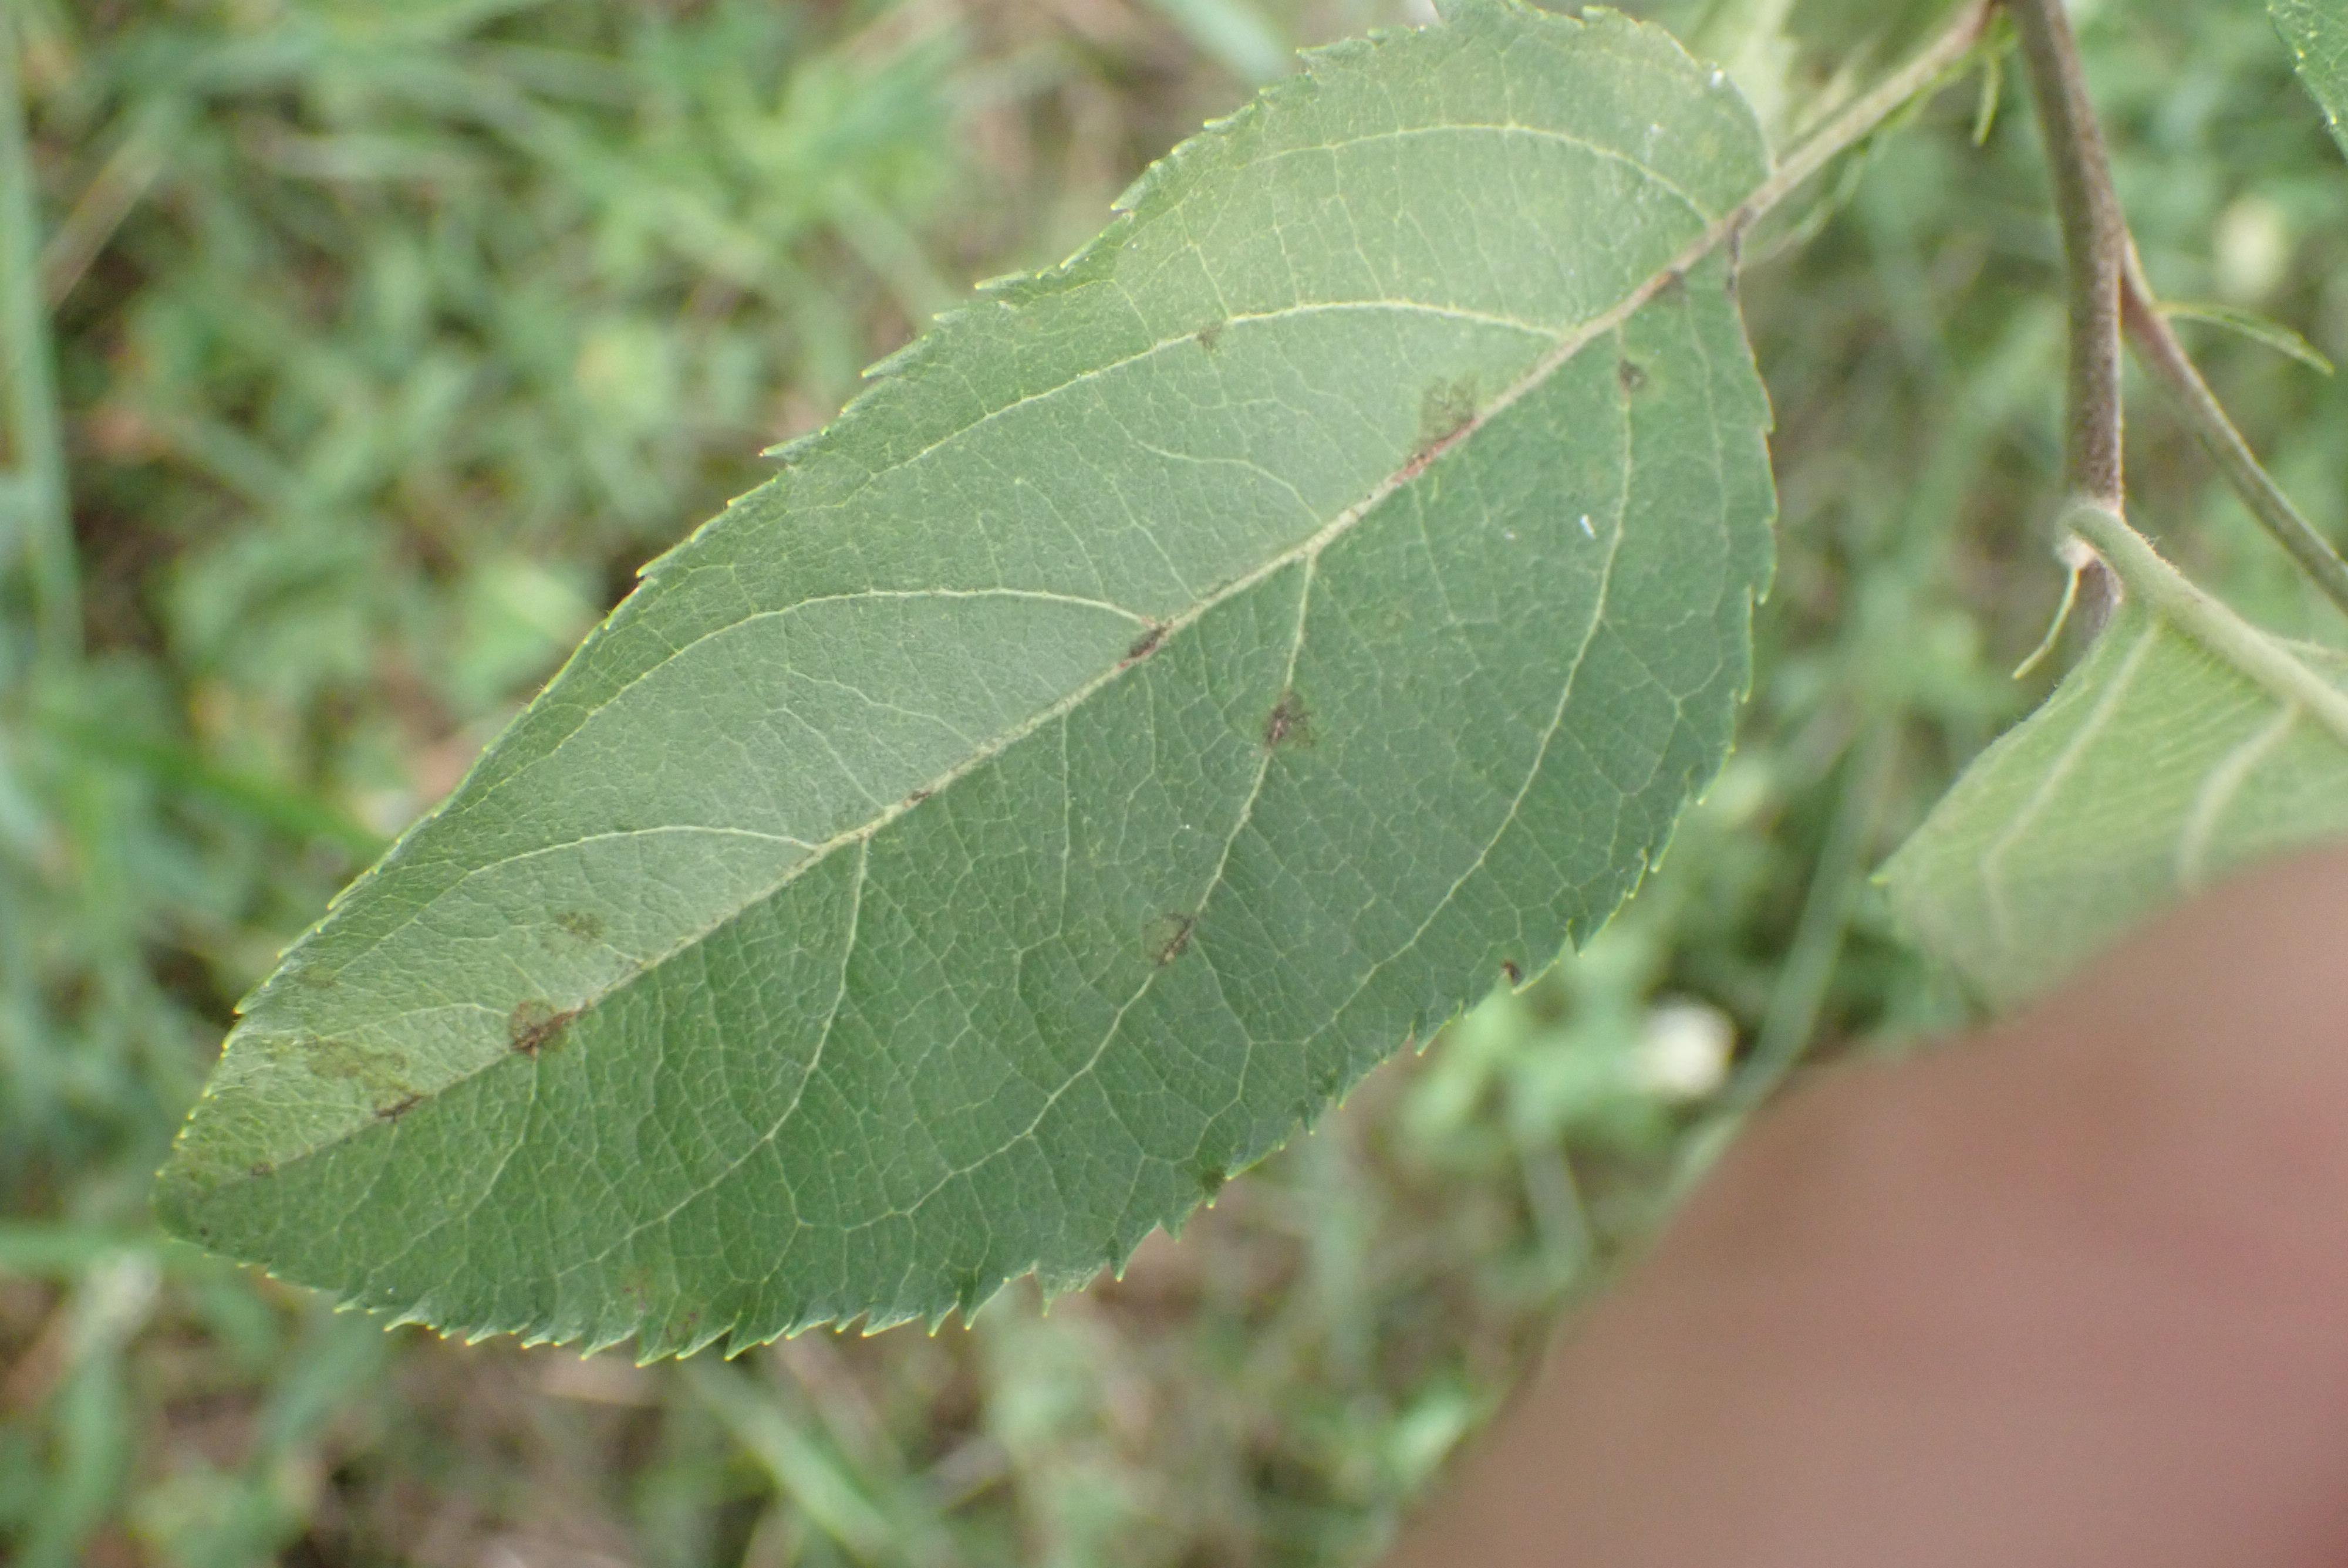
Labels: scab